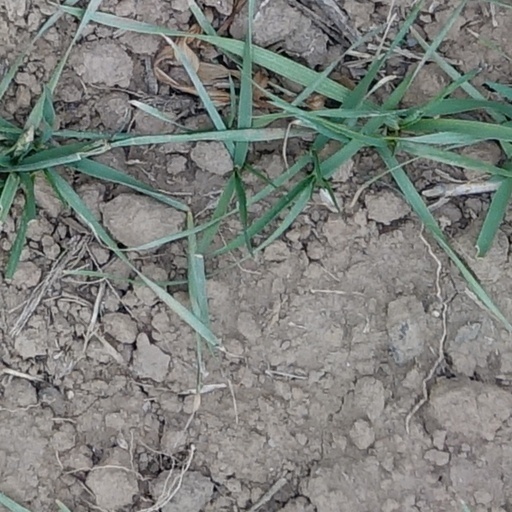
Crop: wheat